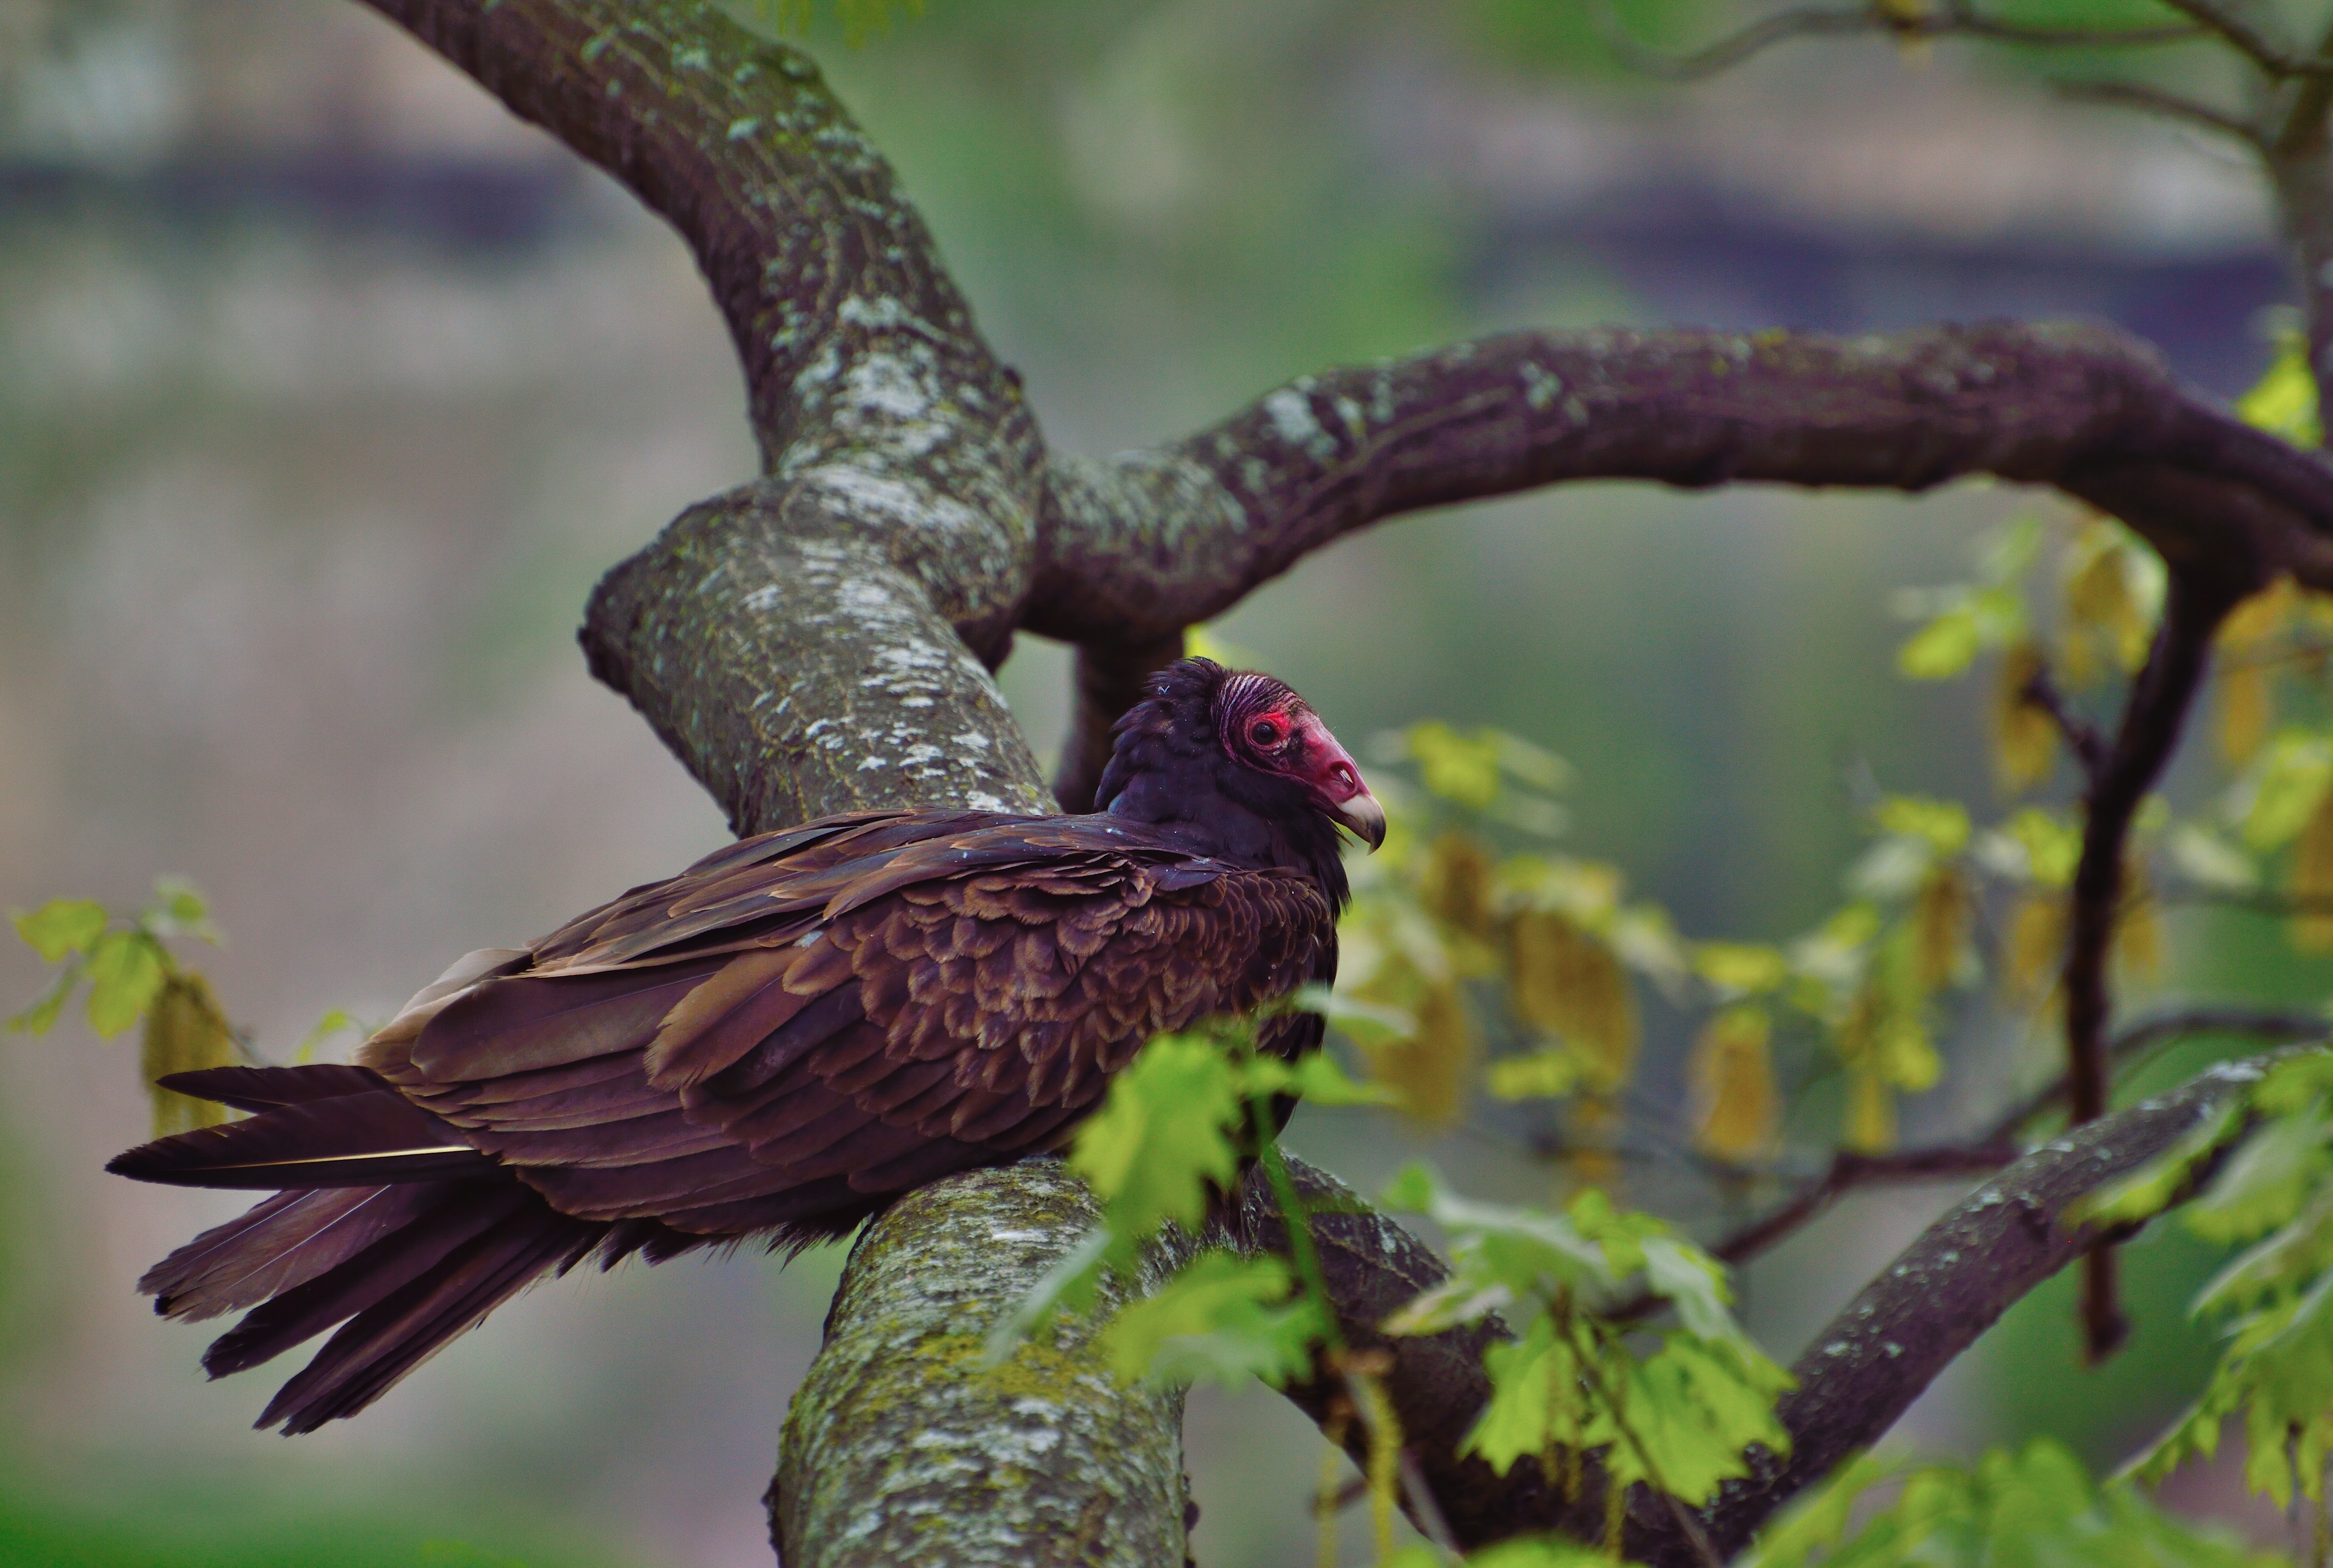
branch, bird, wing, wildlife, beak, fauna, raptor, vertebrate, ontario, turkey vulture, buzzard, niagara gorge